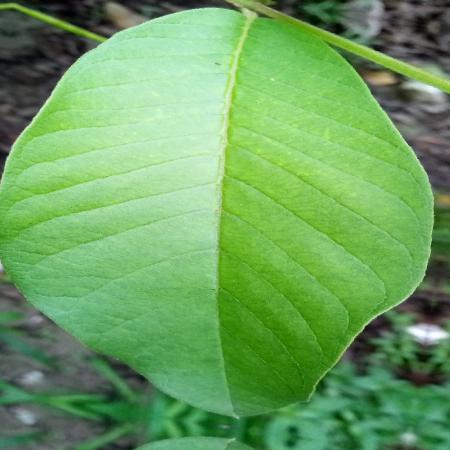
Label: Disease Free